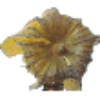
Label: Physalis with Husk 1